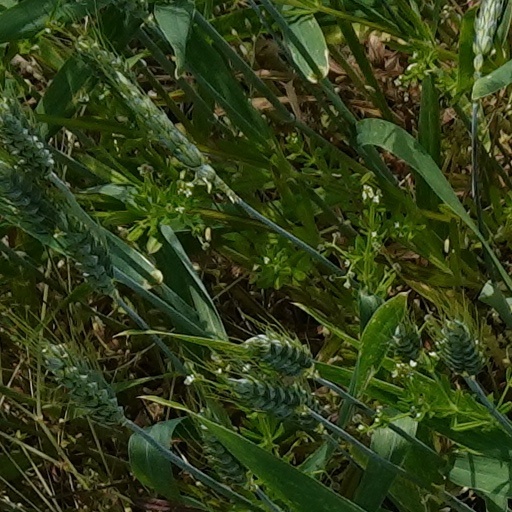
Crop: wheat